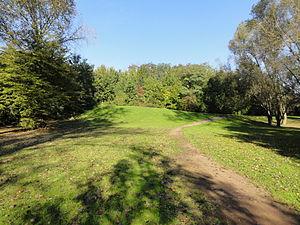
Terril n° 211 dit 3 d'Oignies, Fosse n° 3 de la Compagnie des mines d'Ostricourt, Libercourt, Pas-de-Calais, Nord-Pas-de-Calais, France.
Dans le bassin minier du Nord-Pas-de-Calais, 339 terrils sont recensés. En 1969, les Houillères leur ont attribué un numéro individuel, pour les référencer, et les exploiter. Ils sont numérotés d'ouest en est, du nᵒ 1 au 202. Une liste complémentaire a été créée dans les années 1970. Les sites y sont numérotés de 203 à 260, sans logique spécifique, chaque numéro ayant été attribué en fonction des sites susceptibles d'être exploités. Certains sites étant composés de plusieurs terrils annexes ou satellites, une lettre suit le numéro.